Oriental rat snake

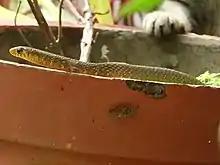
A juvenile with a scratch from a street cat

Adult rat snakes have no natural predators, although younger specimens are the natural prey of King cobras that overlap them in their range. Juveniles fear birds of prey, larger reptiles, and mid-sized mammals. They are wary, quick to react, and fast-moving.